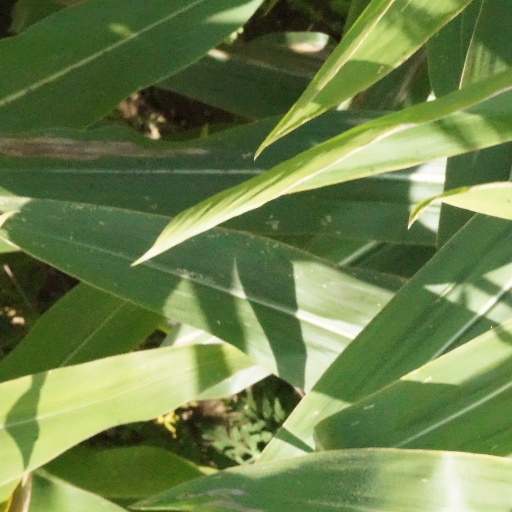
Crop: maize; corn